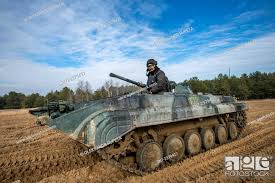
Label: BMP